Dublin Writers Museum

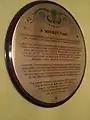
George Jameson Historical Marker concerning the history of the house

Maurice Gorham, journalist and author, proposed the idea of starting a literary museum in the 1970s. The museum was opened on 18 November 1991, run by Dublin Tourism. Its aim was "to promote interest in Irish literature as a whole and in the lives and works of individual Irish writers". It was located in 18 Parnell Square, and consisted of two eighteenth-century buildings. The main building, a red-brick Georgian-style house, had been used by George Jameson, son of the Jameson family, who owned Jameson Irish Whiskey. Michael Stapleton, stuccodore from Dublin, decorated part of the main building. Gorham Library, which commemorated its founder Gorham, was also set up on the upper floor. The annexed building had a coffee shop, bookshop, and lecture room.